Doughnut

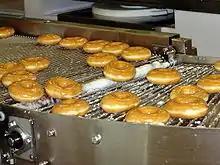
Glazed doughnuts rolling on a conveyor belt at a Krispy Kreme doughnut shop

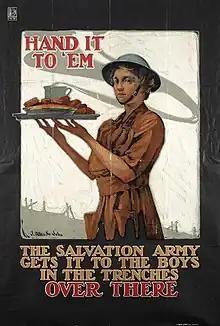
World War I propaganda poster featuring The Salvation Army, which made doughnuts for soldiers in Europe

Dutch settlers brought "olykoek" ("oil(y) cake") to New York (or New Amsterdam) in the early 18th century. These doughnuts closely resembled later ones but did not yet have their current ring shape.